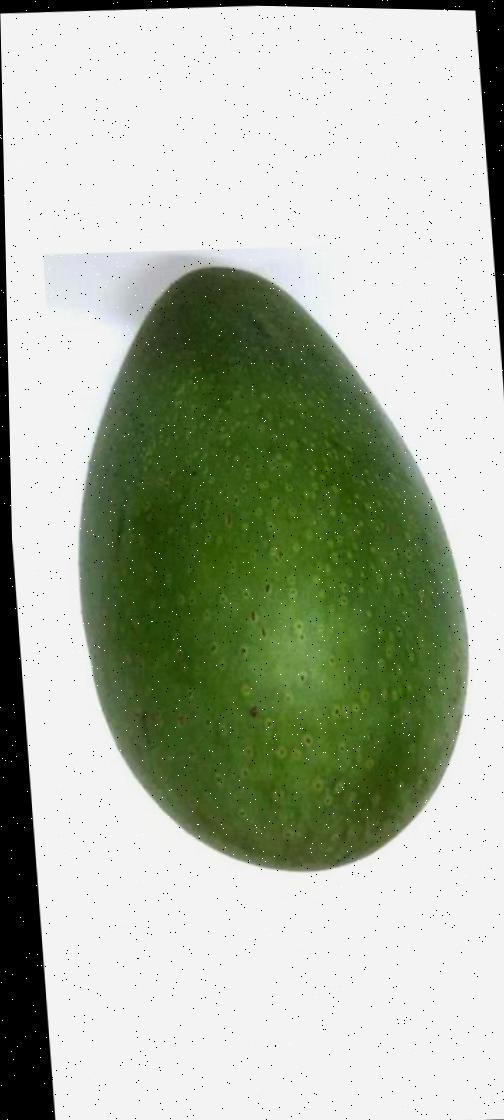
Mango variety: Ashshina Zhinuk